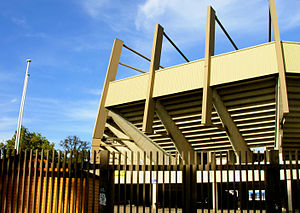
VM i fodbold 1938 / Stadioner
VM i fodbold 1938 var den tredje slutrunde om VM i fodbold og blev spillet i Frankrig, og den var dermed den anden slutrunde i træk i Europa. Italien genvandt verdensmesterskabet efter en sejr over Ungarn på 4-2 i finalen.